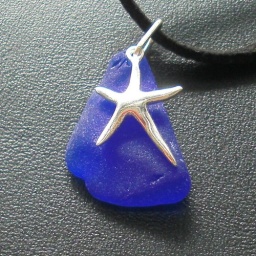
Cute sterling starfish swimming in a sea of perfect cobalt blue seaglass.